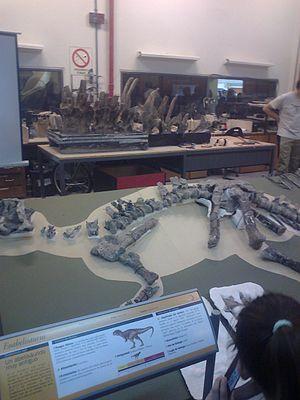
Eoabelisaurus est un genre de dinosaures théropodes du Jurassique moyen retrouvé en Amérique du Sud. Il aurait été un carnivore pouvant atteindre une taille d'environ 6,50 mètres de longueur.